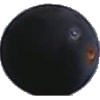
Label: Grape Blue 1